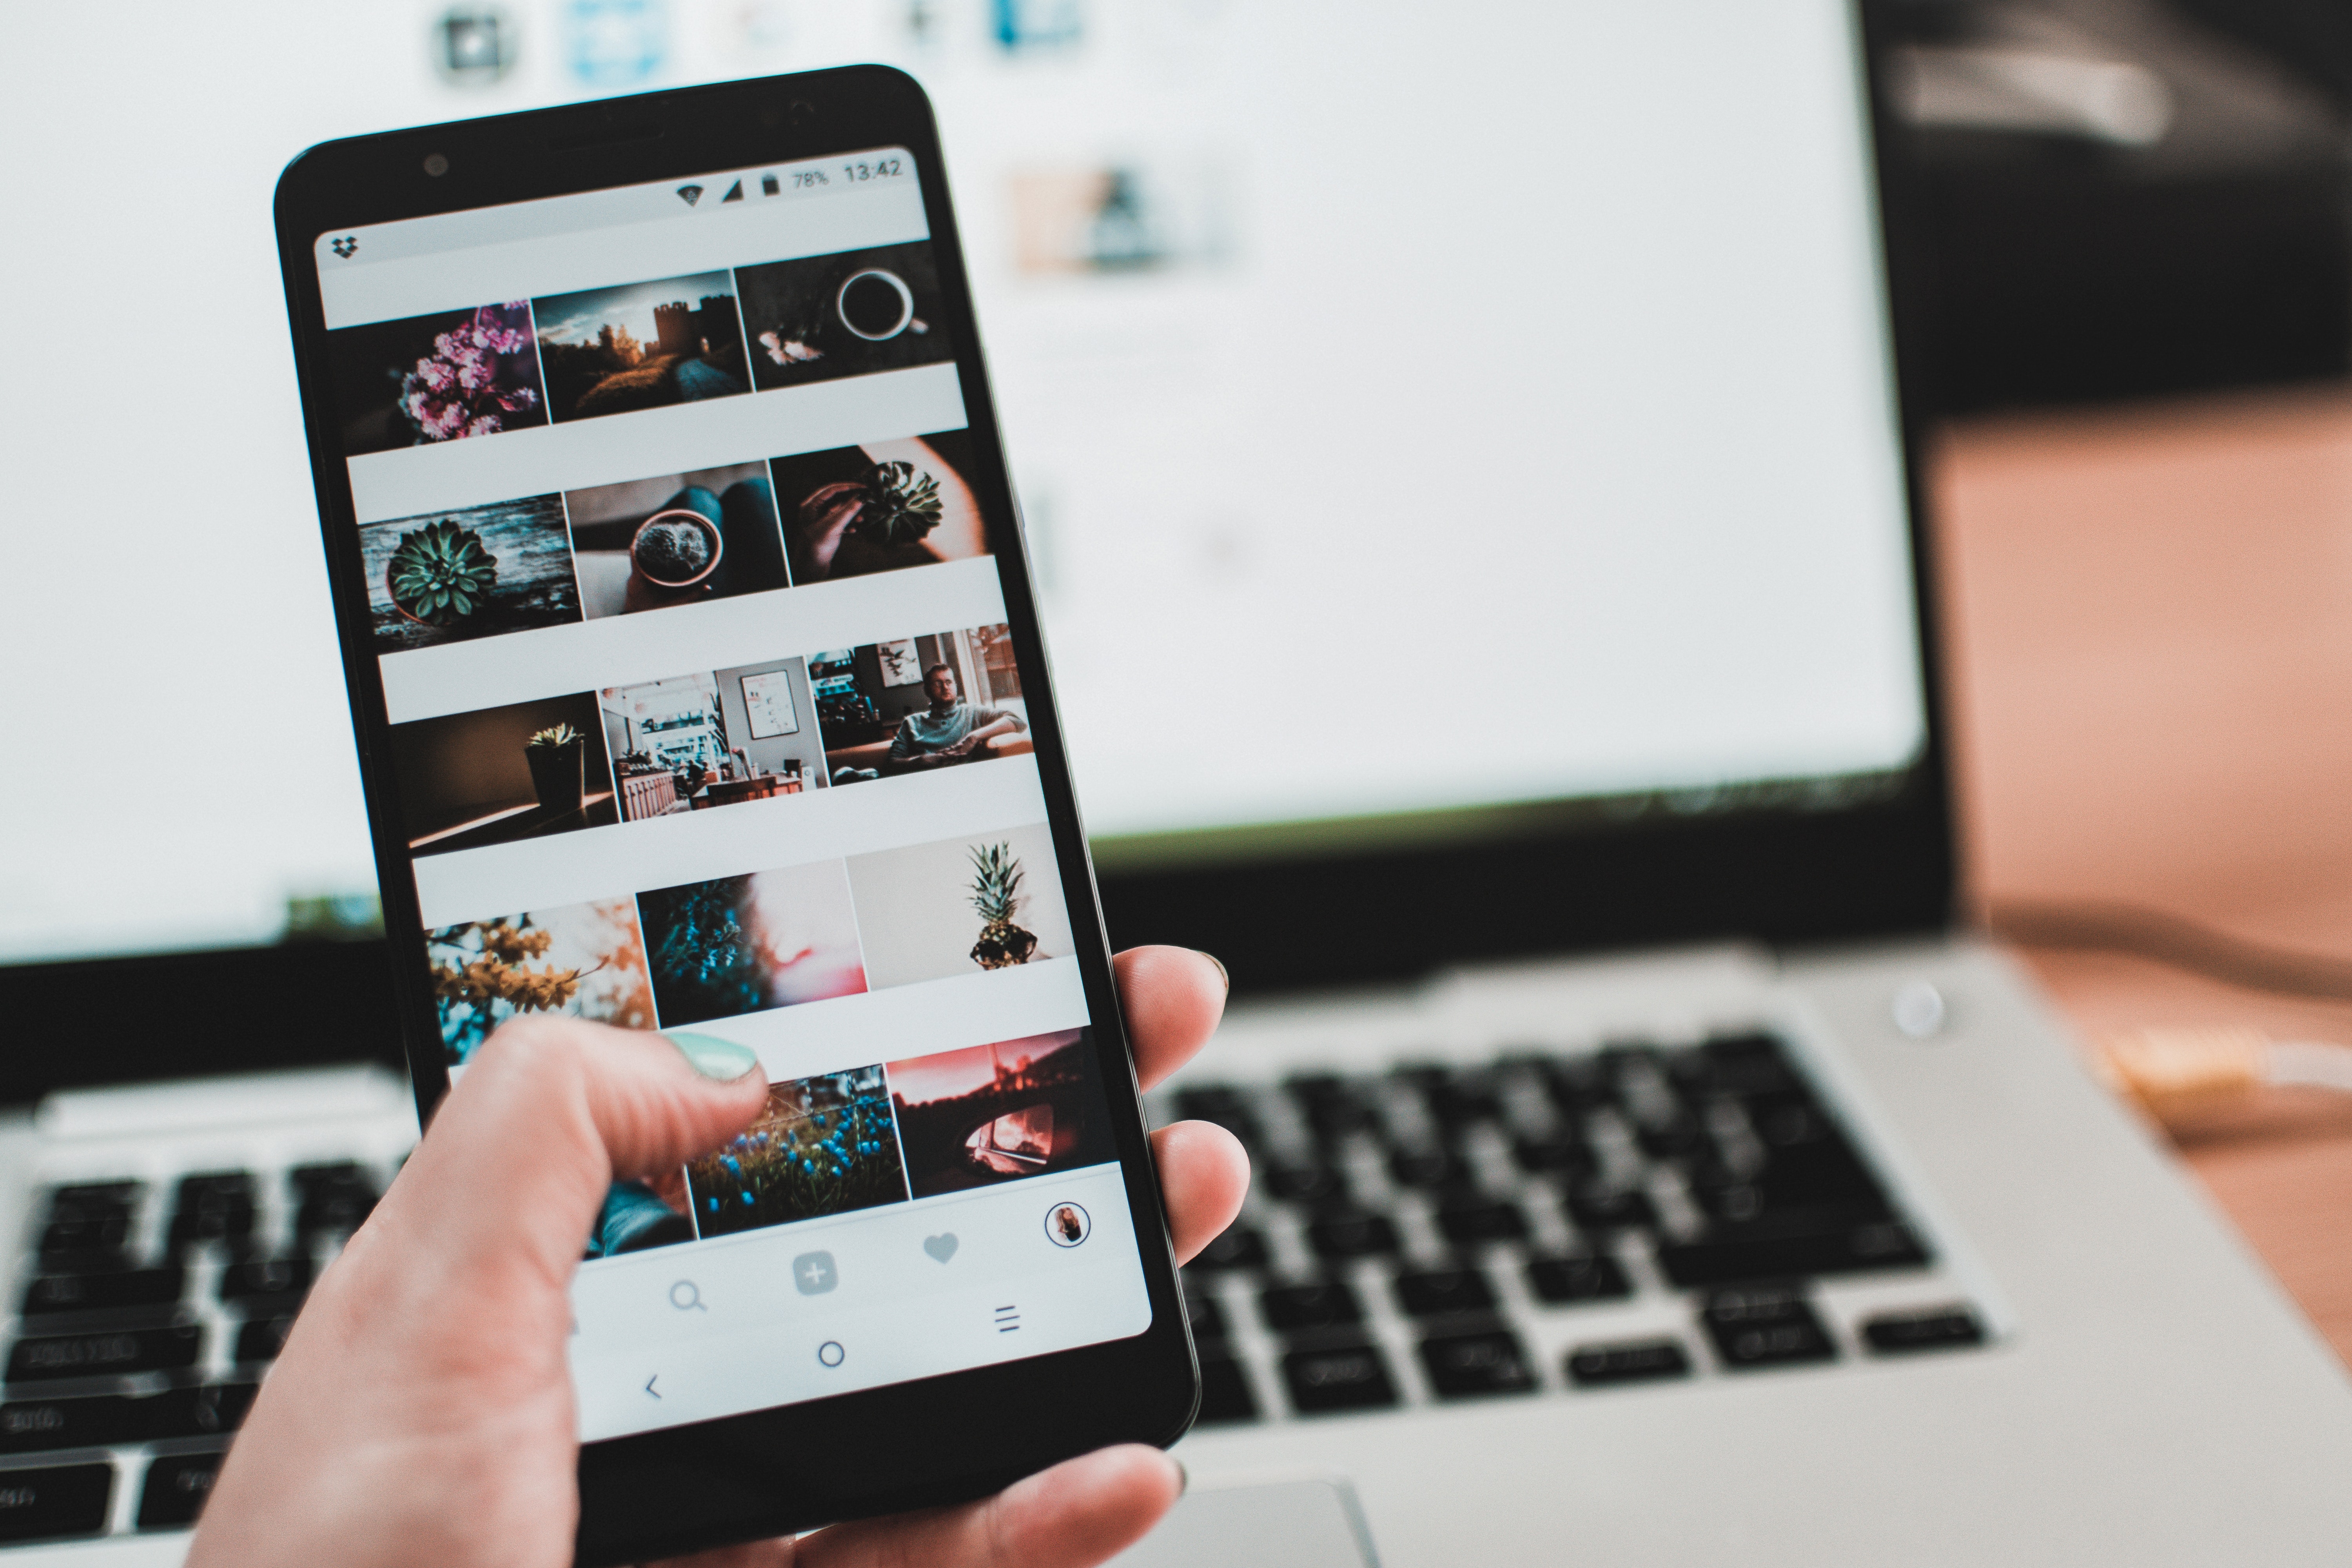
gadget, communication device, mobile phone, electronic device, technology, portable communications device, smartphone, feature phone, product, hand, design, Material property, font, nail, finger, iphone